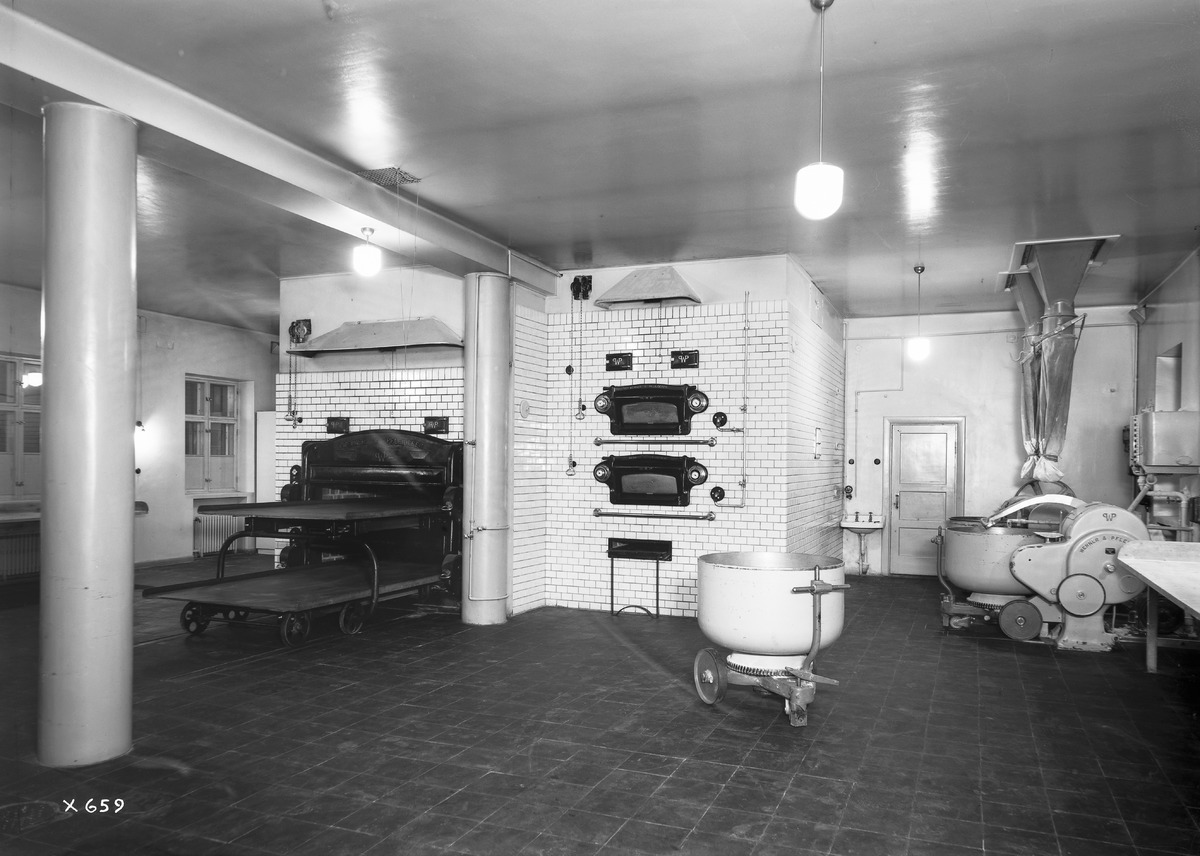
Osuusliike Arinan leipomo
Cooperative shop Arina's bakery
sisällön kuvaus: Osuusliike Arinan leipomo Oulussa 1.1.1936. content description: Cooperative shop Arina's bakery in Oulu on January 1, 1936.
Vuosi: 1936
Paikka: Suomi, Oulu, Suomi, Pohjois-Pohjanmaa, Oulu
Aiheet: Osuusliike Arina; Osuuskauppa Arina; sisäkuva; osuusliikkeet; leipomot; bakery; cooperative shops; retail cooperatives; consumer cooperatives